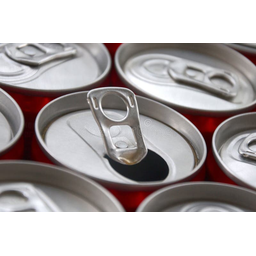
Label: metal